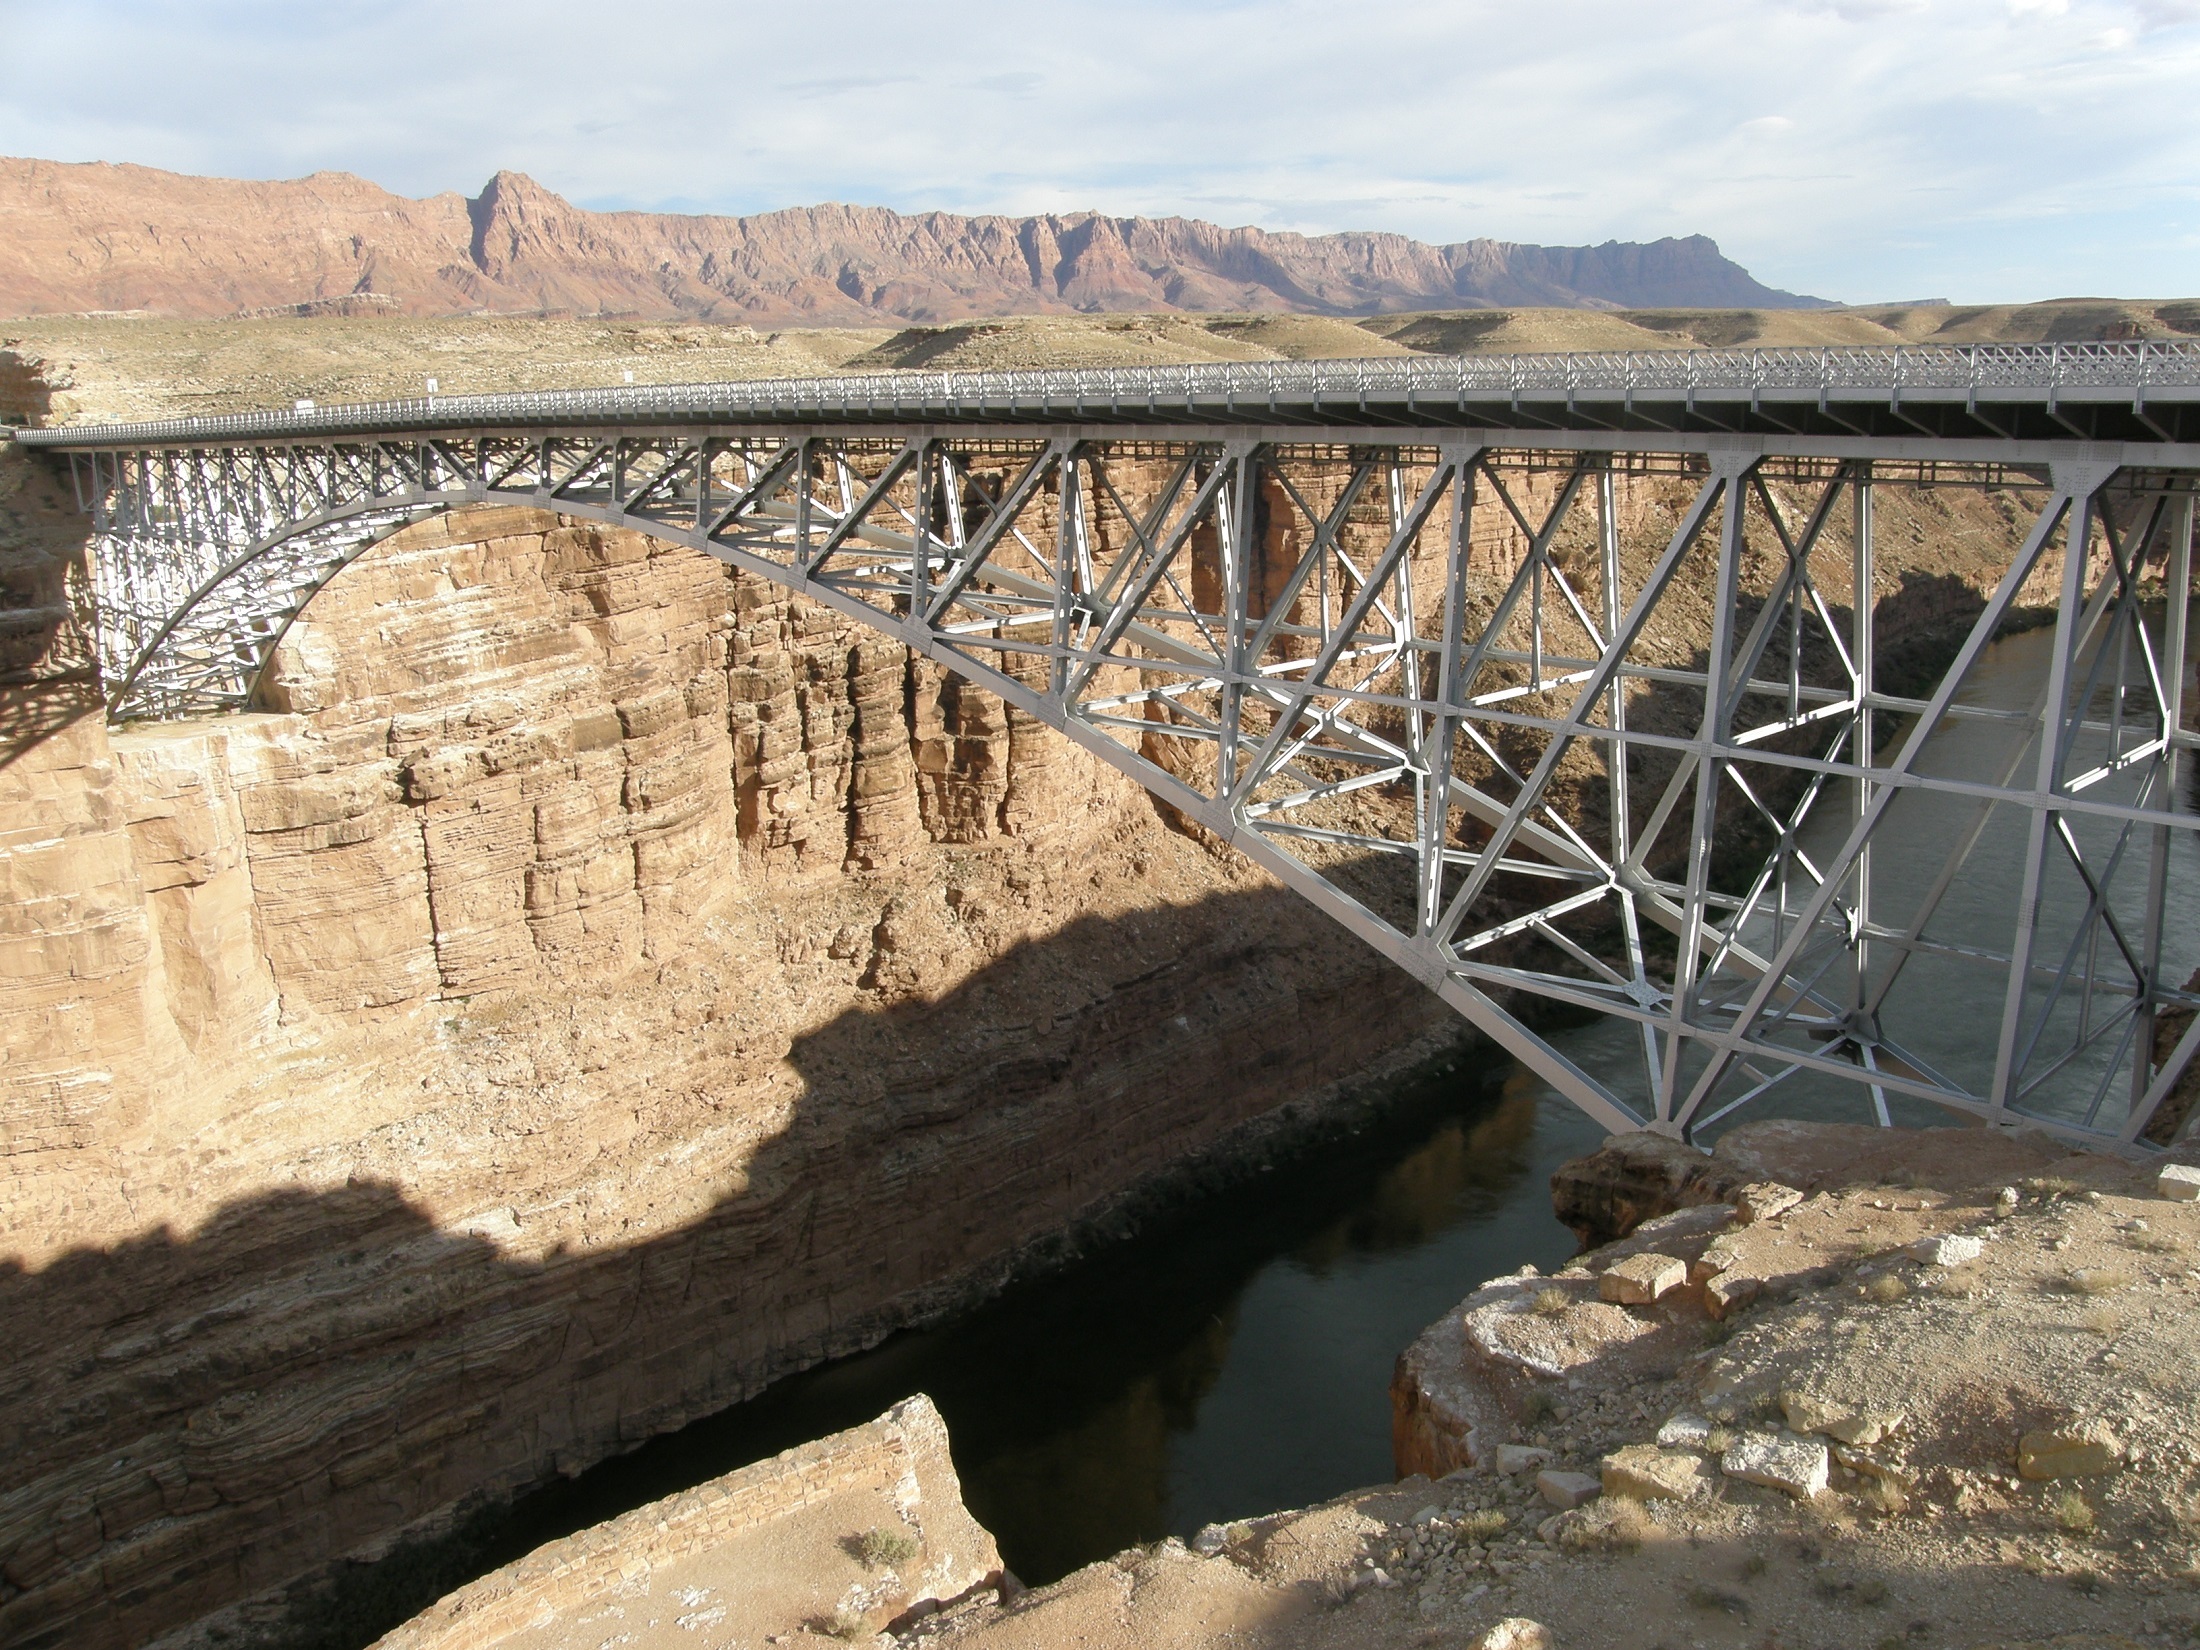
landscape, bridge, desert, river, steel, arch, scenic, usa, landmark, reservoir, waterway, arizona, engineering, infrastructure, southwest, truss, arch bridge, truss bridge, devil's bridge, marble canyon, nonbuilding structure, navajo bridge, scenic colorado river